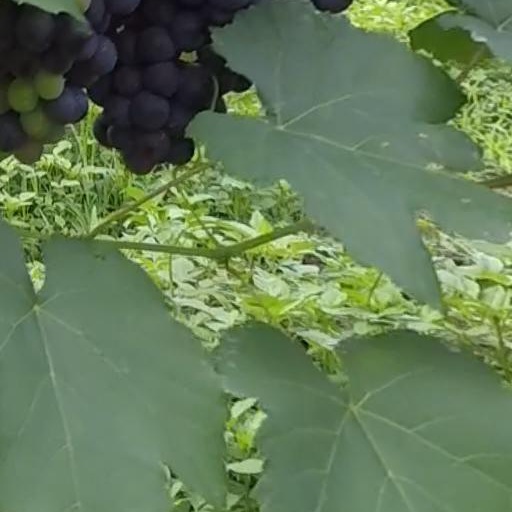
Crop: grape